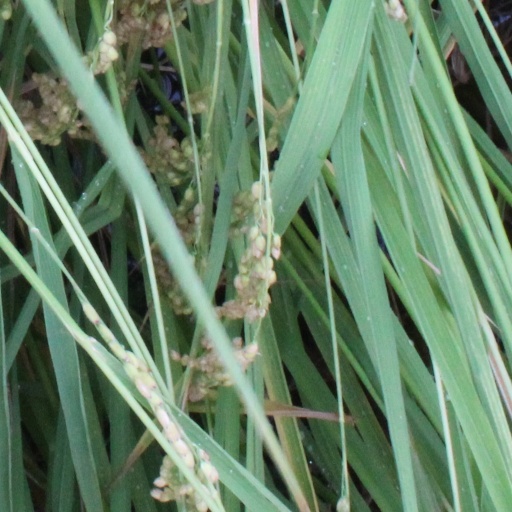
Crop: rice